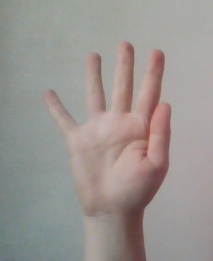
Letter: sheen